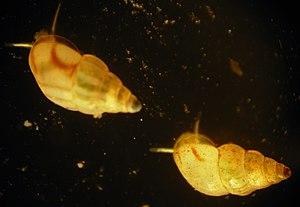
Rissoa parva. Individu à côtes faibles et individu presque lisse
Rissoa parva est un petit mollusque gastéropode marin très abondant sur les estrans rocheux.